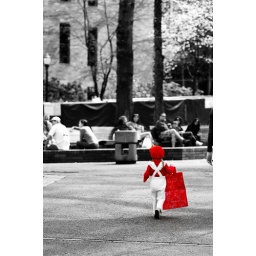
Little girl in red